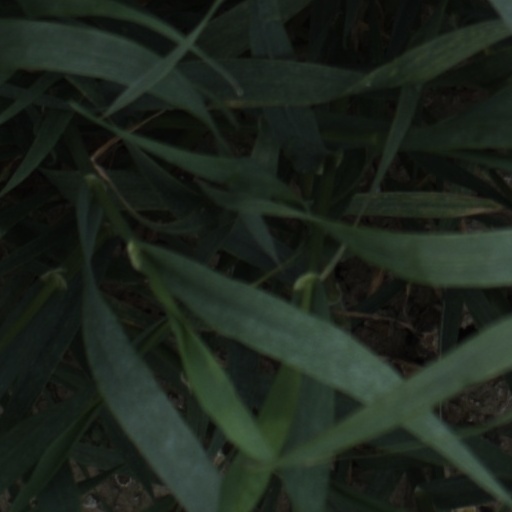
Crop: wheat